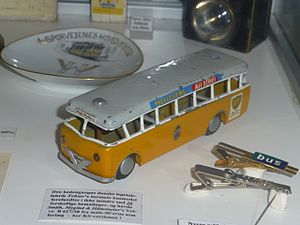
Tekno / Efterkrigstiden
Tekno-bus fra 1950'erne. Den blev lavet i 26 forskellige bemalinger.
Tekno, Dansk Legetøjs Industri, var en dansk legetøjsfabrik. Mellem 1928 og 1972 producerede fabrikken millioner af legetøjsbiler m.m., som blev uhyre populære blandt børn i Danmark og eksporteredes til hele verden.